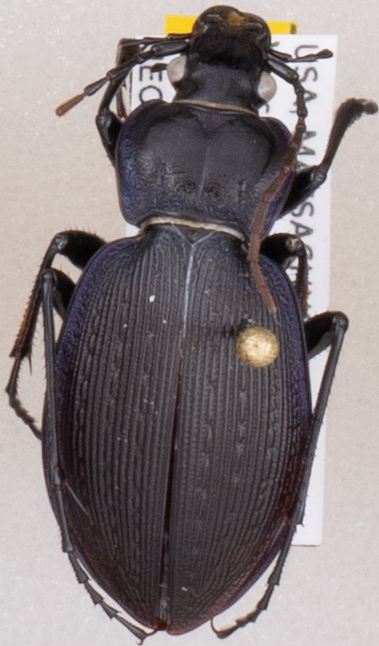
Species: Carabus goryi
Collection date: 2022-06-01
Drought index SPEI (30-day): -1.376
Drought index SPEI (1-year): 0.63
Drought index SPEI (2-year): -0.588